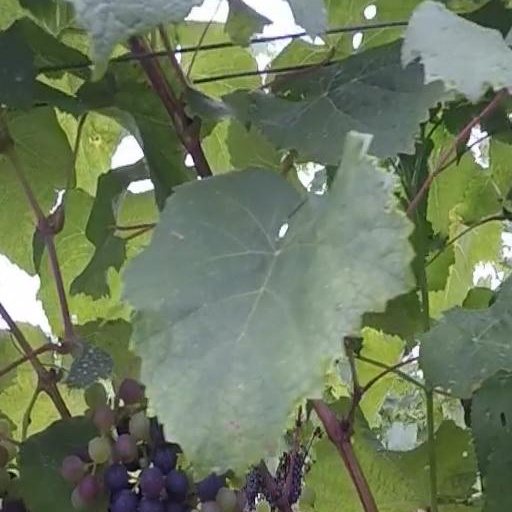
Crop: grape